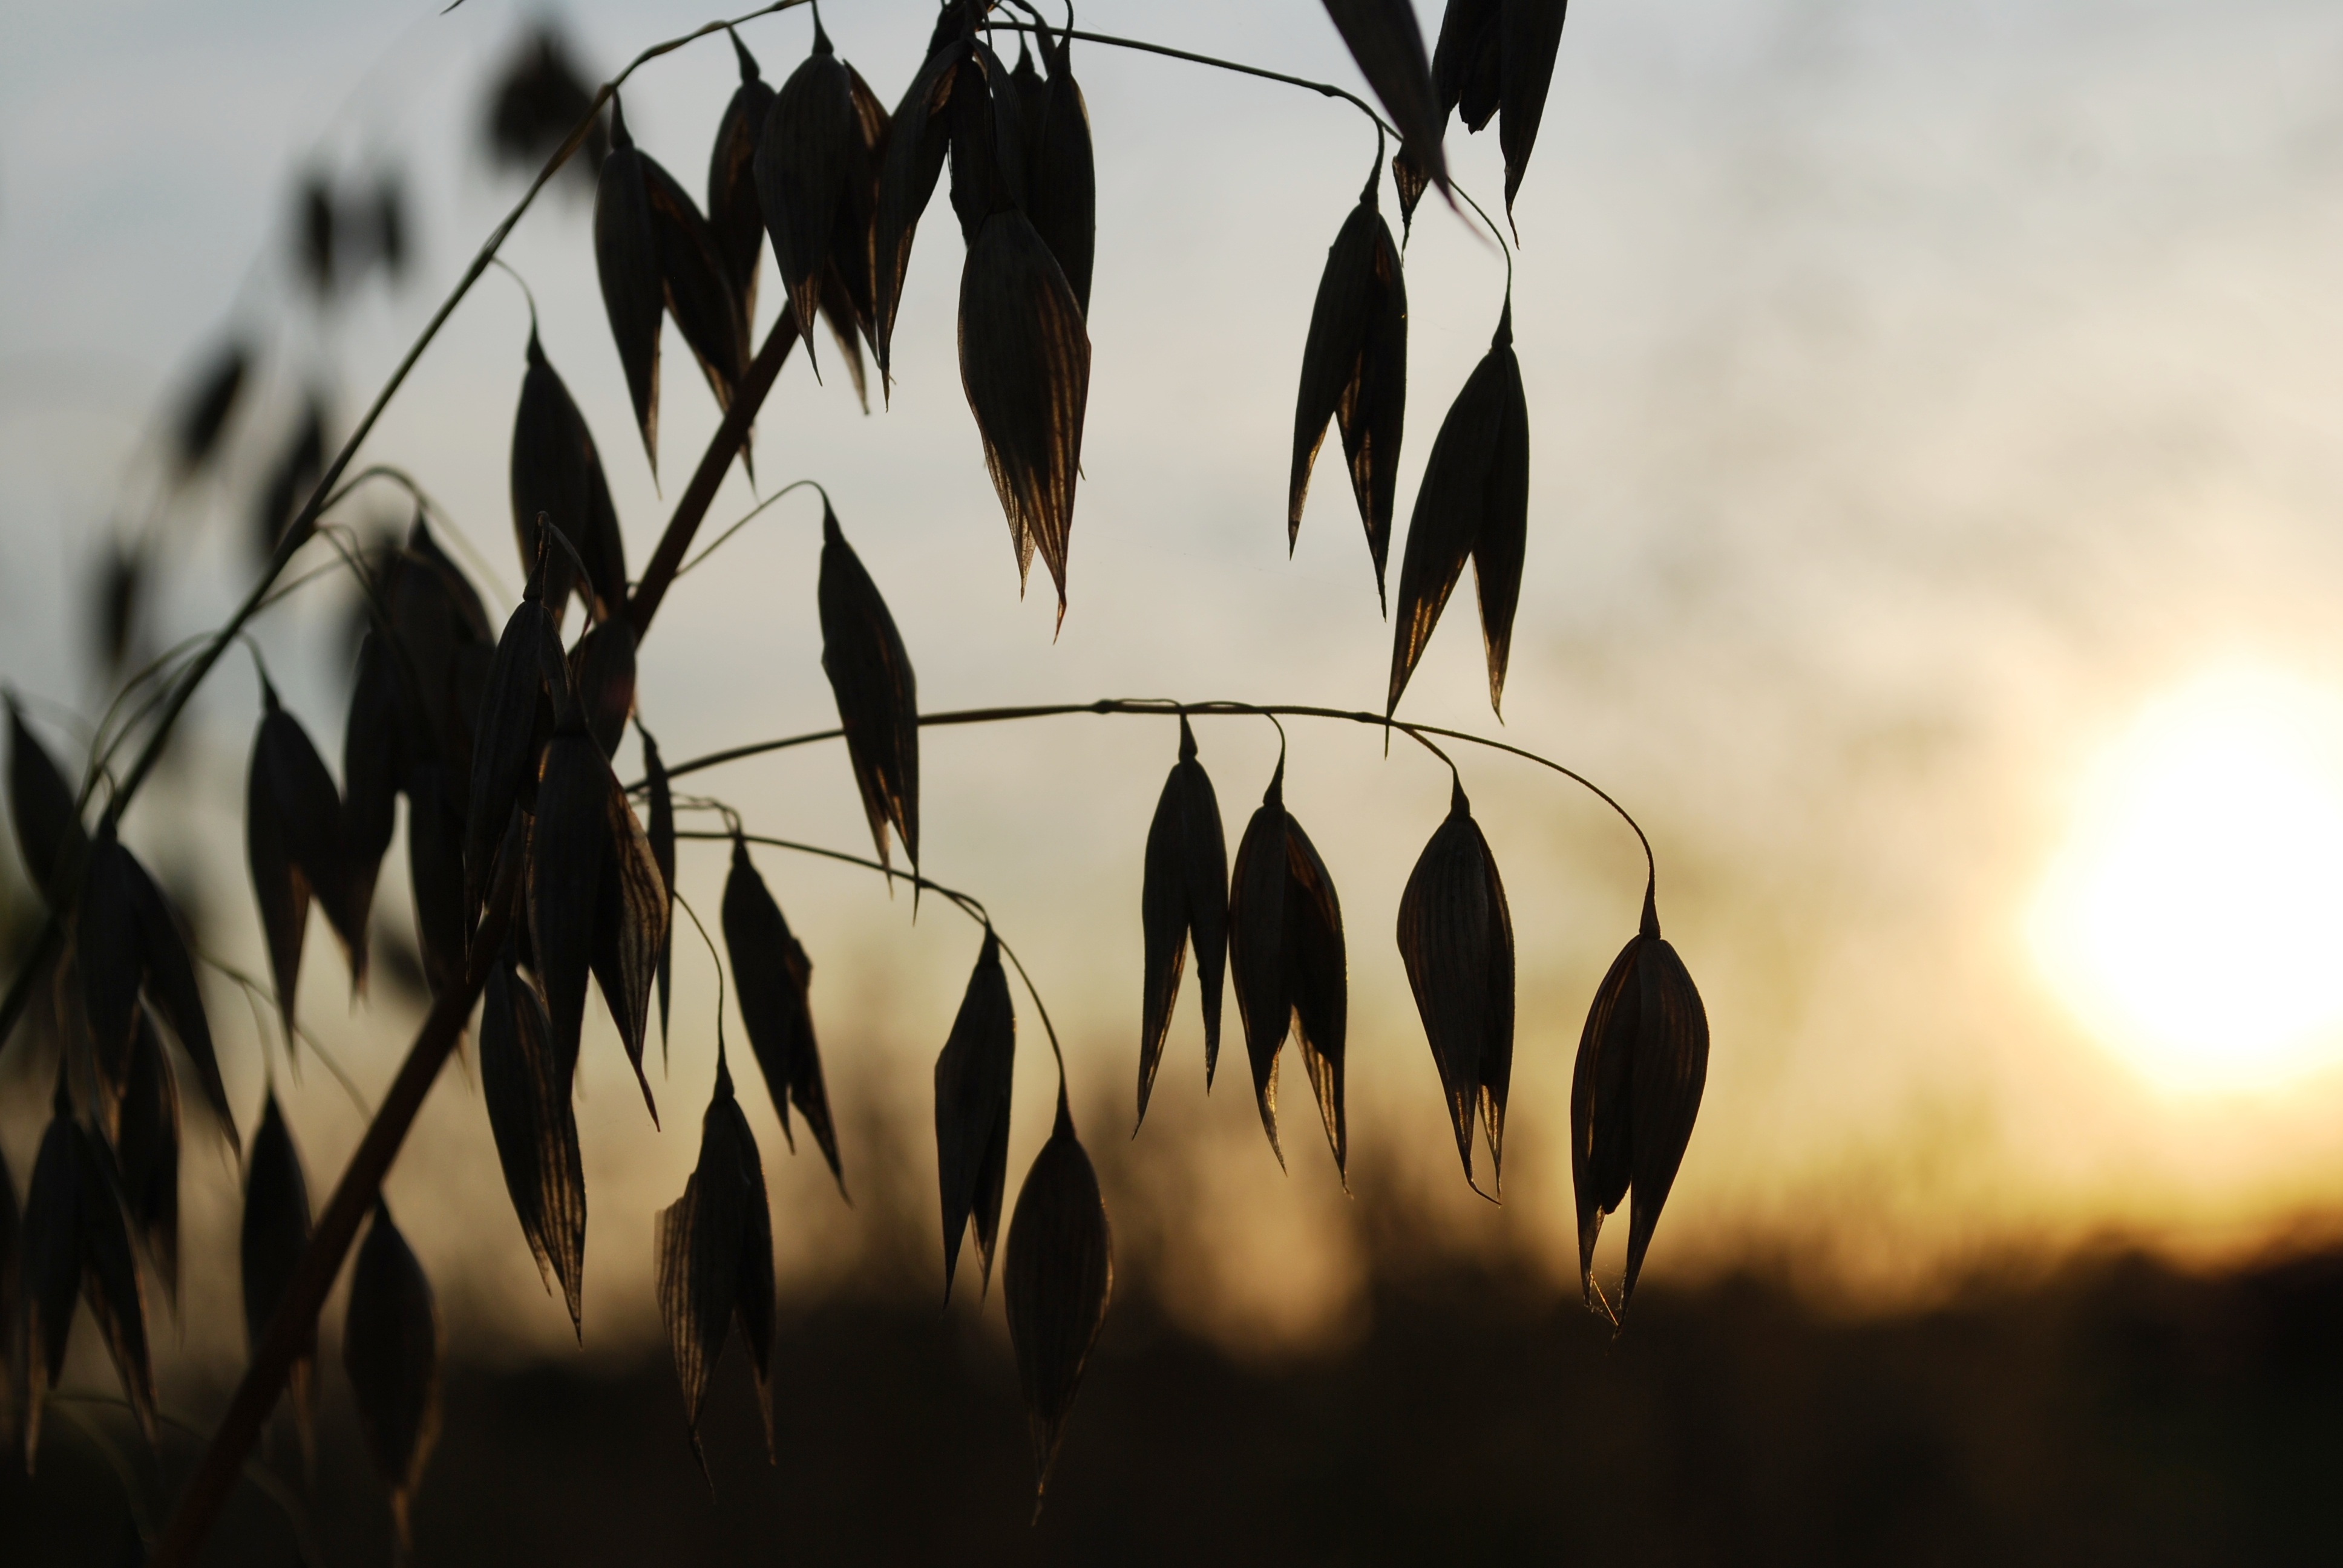
grass, silhouette, sunset, sunlight, morning, flower, savanna, west, the sun, oats, atmospheric phenomenon, grass family